Echo Night (video game)

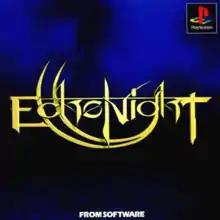
Japanese box art

is a 1998 adventure game developed by FromSoftware for the PlayStation. It is the first game in the "Echo Night" series, following up with the Japan-exclusive "" in 1999, and "" in 2004. A spin-off for the PlayStation Portable was included with "Adventure Player", an adventure game creation tool, which was released in Japan in June 2005.